Brushed DC electric motor

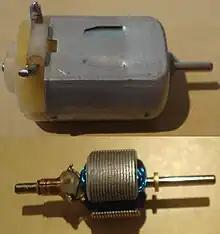
The inside of a very small DC motor as would be found in a toy

One simple solution is to put a gap between the commutator plates which is wider than the ends of the brushes. This increases the zero-torque range of angular positions but eliminates the shorting problem; if the motor is started spinning by an outside force it will continue spinning. With this modification, it can also be effectively turned off simply by stalling (stopping) it in a position in the zero-torque (i.e. commutator non-contacting) angle range. This design is sometimes seen in homebuilt hobby motors, e.g. for science fairs and such designs can be found in some published science project books. A clear downside of this simple solution is that the motor now coasts through a substantial arc of rotation twice per revolution and the torque is pulsed. This may work for electric fans or to keep a flywheel spinning but there are many applications, even where starting and stopping are not necessary, for which it is completely inadequate, such as driving the capstan of a tape transport, or any similar instance where to speed up and slow down often and quickly is a requirement. Another disadvantage is that, since the coils have a measure of self inductance, current flowing in them cannot suddenly stop. The current attempts to jump the opening gap between the commutator segment and the brush, causing arcing.